Śāriputra (15th-century)

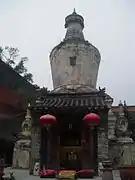
Sariputra’s stupa, built in 1434, at Yuanzhao Temple

As per his biography, Sariputra seems to have spent most of his time in China in Beijing.